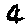
Label: 4